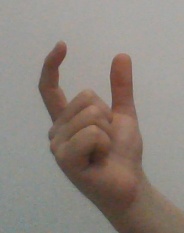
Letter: nun